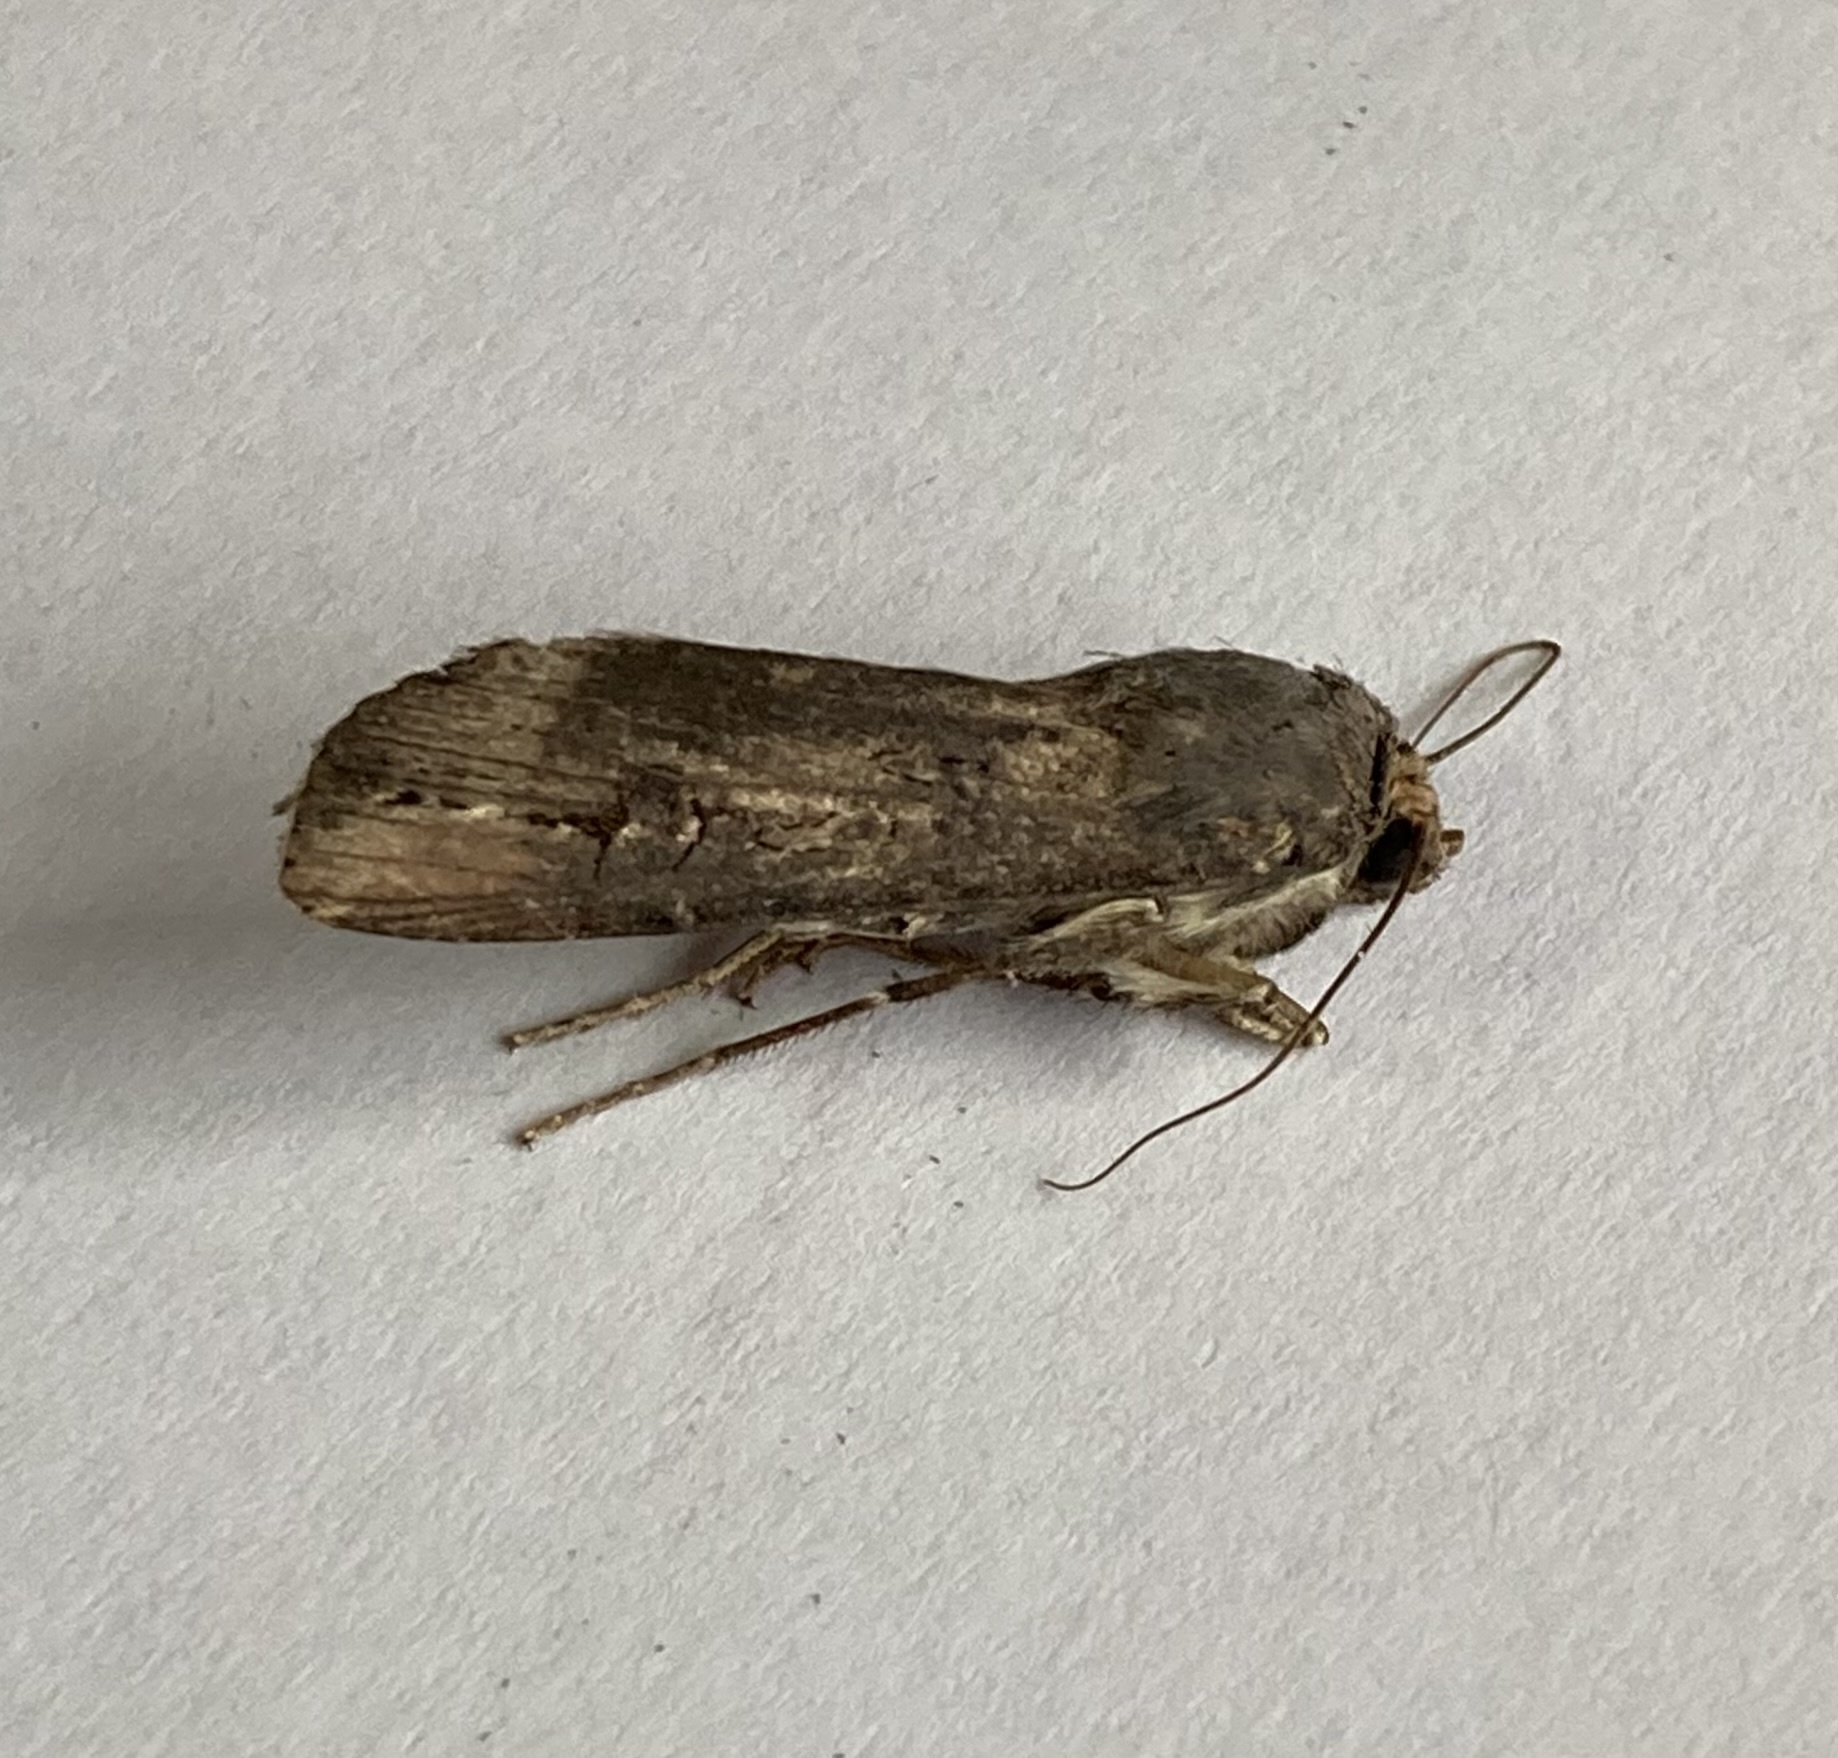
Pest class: cutworms